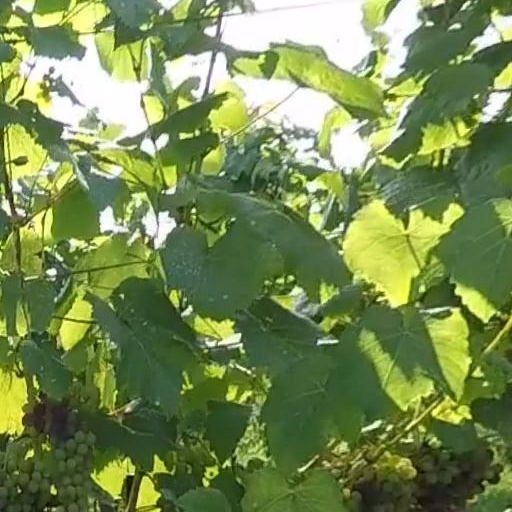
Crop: grape